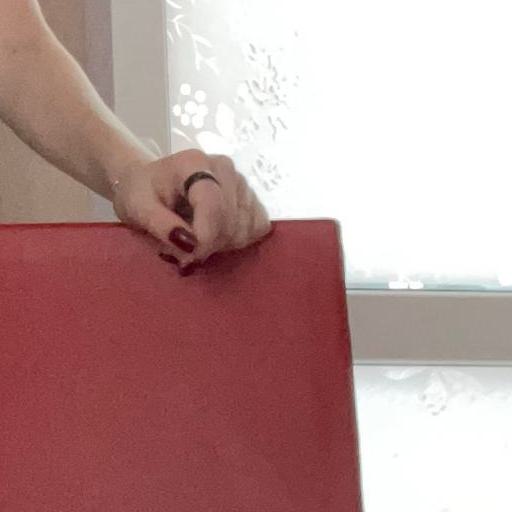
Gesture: no_gesture